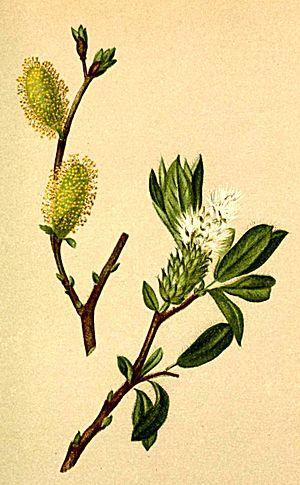
Le saule de Suisse est une espèce de saule, membre de la famille des Salicacées. C'est un petit arbrisseau qui compte parmi les espèces de saules les plus répandues dans les Alpes Centrales suisses. Toutefois, son aire de répartition ne se limite pas à la Suisse. Il pousse également dans les Alpes françaises, en Italie septentrionale, au Tyrol, en Écosse et en Norvège.